Burchenal Mound

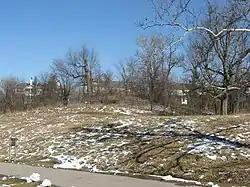
View from the south

The Burchenal Mound is a Native American mound in the southwestern part of the U.S. state of Ohio.